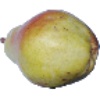
Label: Pear Williams 1